Robbie Findley

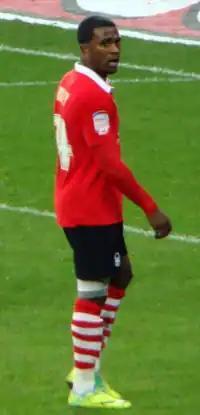
Findley playing for Nottingham Forest

Robert Findley (born August 4, 1985) is an American former professional soccer player who played as a forward. He was capped 11 times by the United States national team, having made his international debut in 2007.